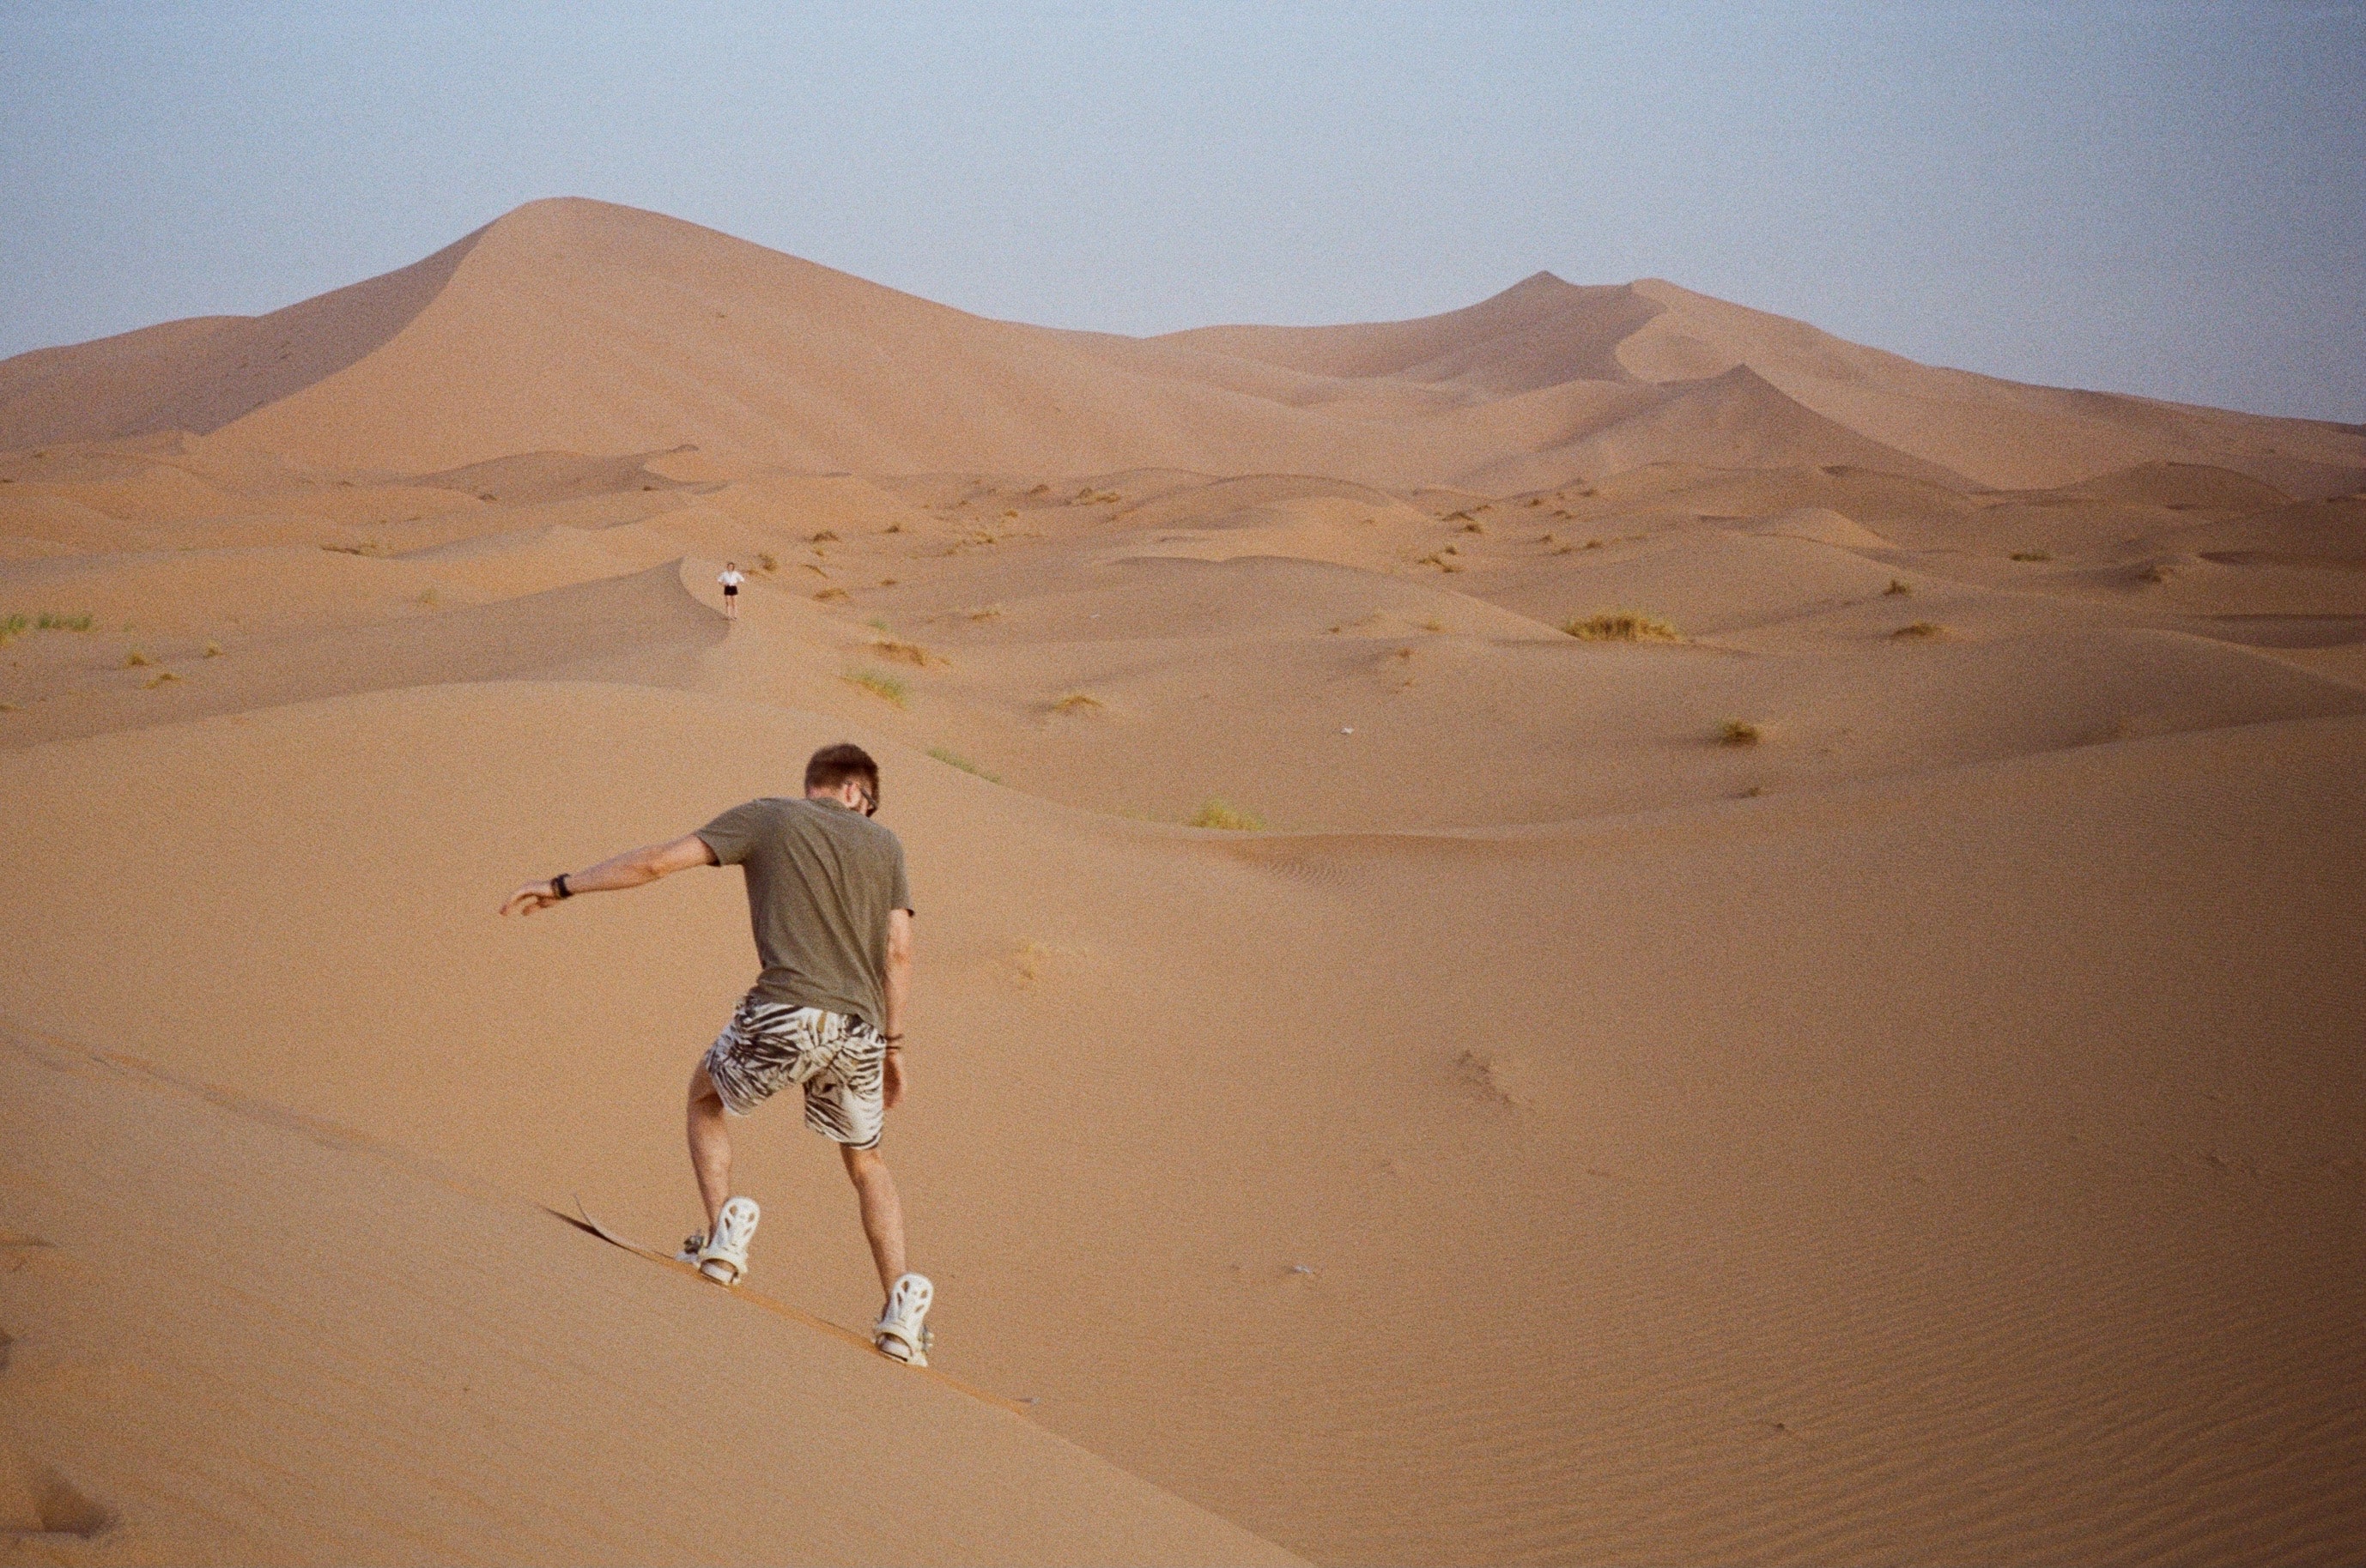
woman, sky, ecoregion, shorts, cloud, erg, mountainous landforms, landscape, aeolian landform, singing sand, horizon, fun, recreation, dune, travel, hill, sand, shadow, soil, happy, blowout, grassland, wadi, plateau, desert, sahara, tourism, hiking